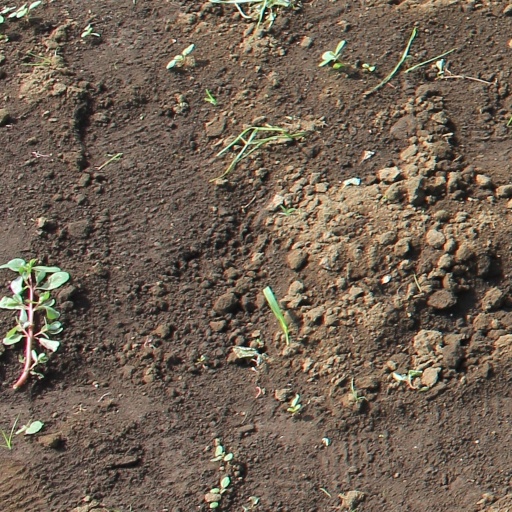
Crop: soybean